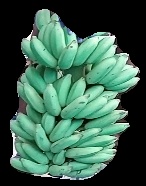
Variety: elakki-bale
Grade: grade1